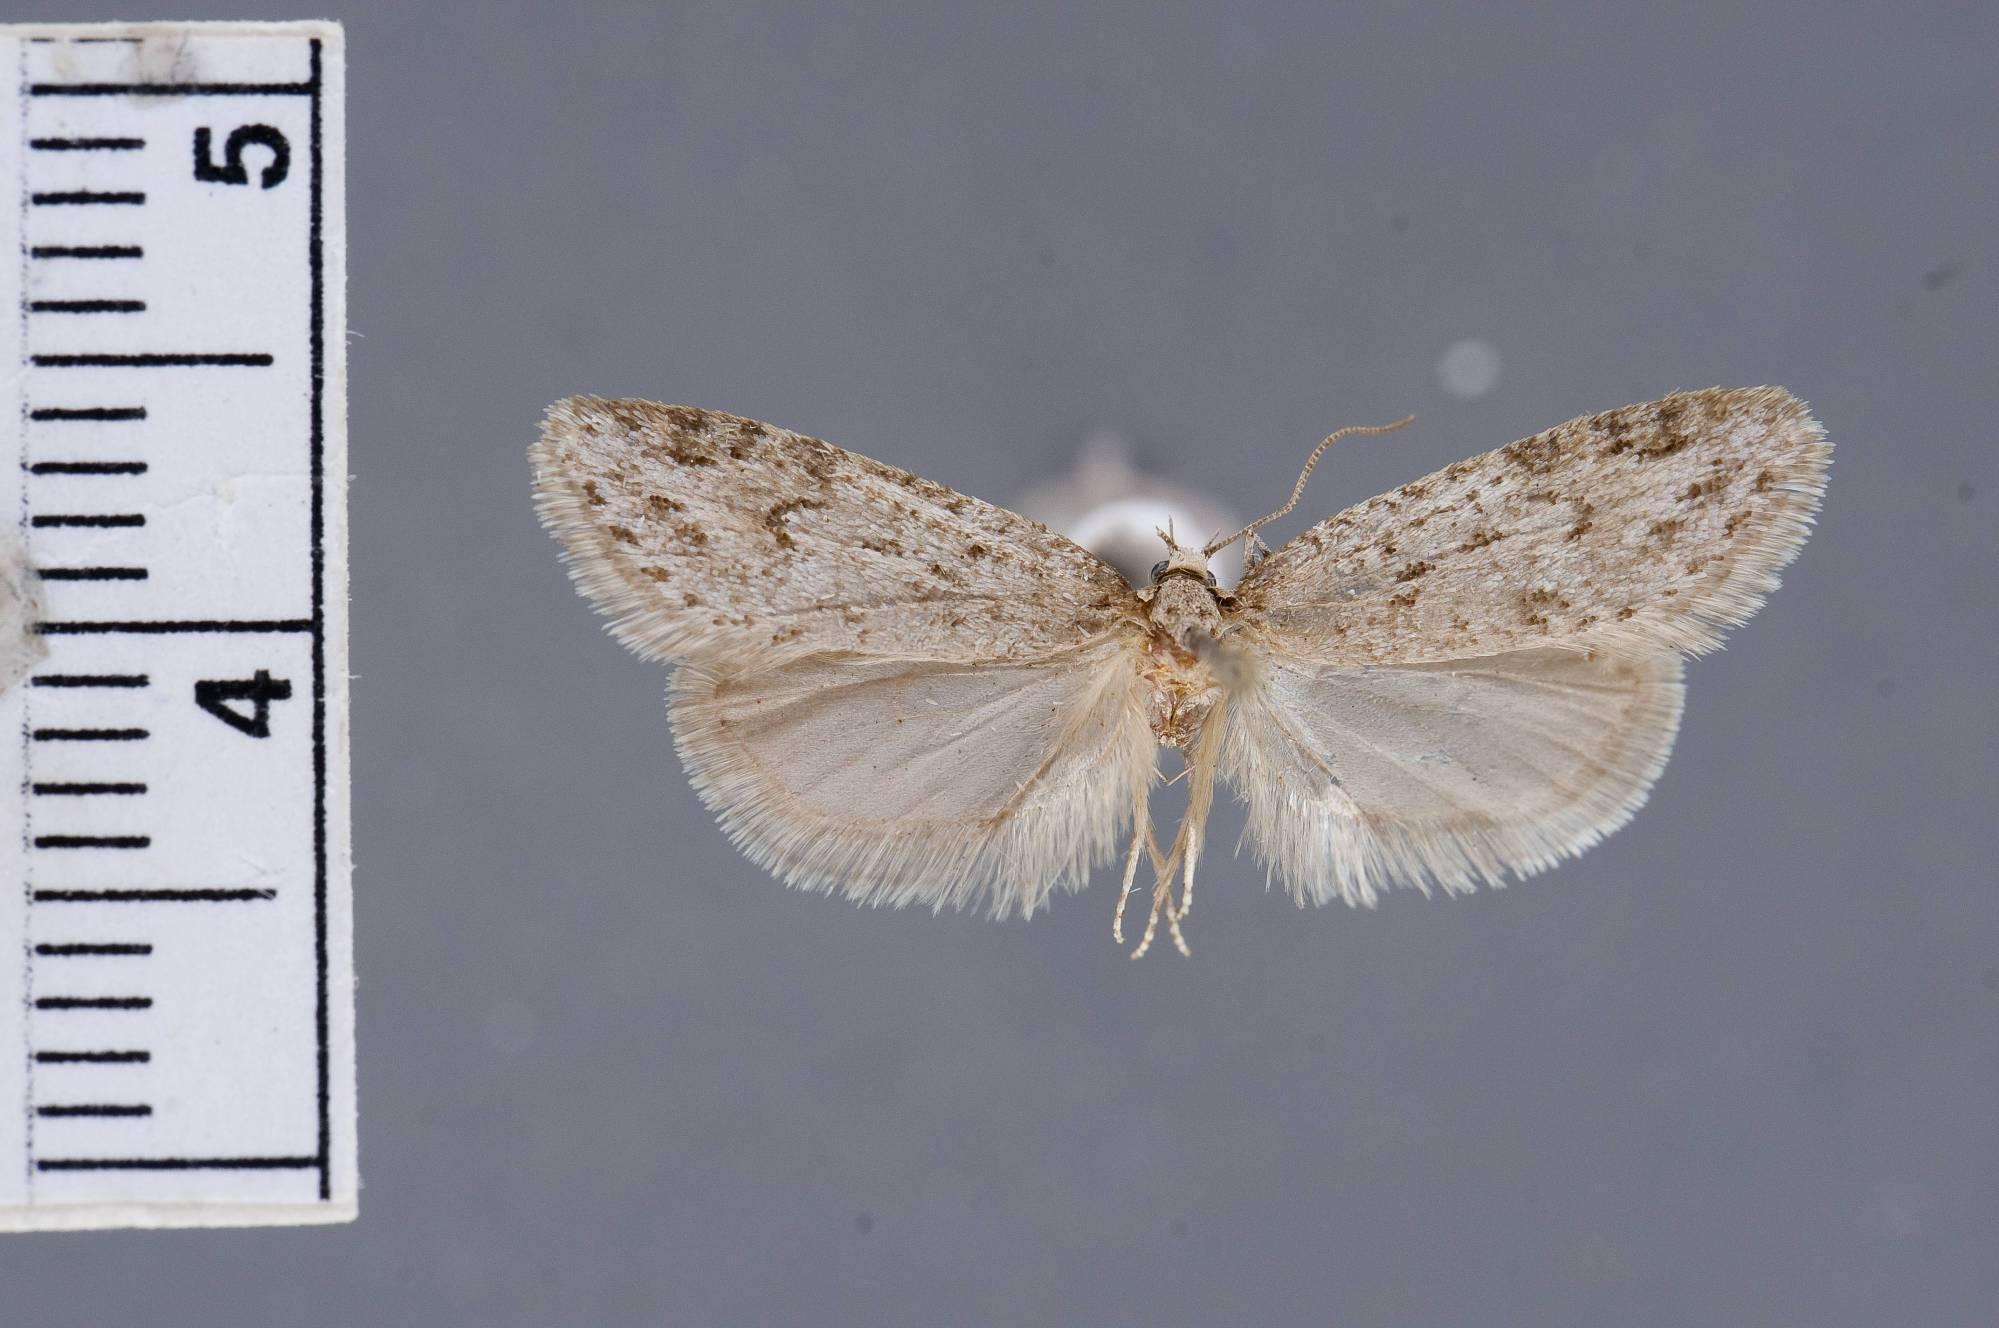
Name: Semioscopis megamicrella
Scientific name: Semioscopis megamicrella Dyar, 1902
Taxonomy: Animalia, Arthropoda, Insecta, Lepidoptera, Glossata, Depressariidae, Depressariinae
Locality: New Brighton, Beaver, Pennsylvania, United States
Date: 21 Mar 1902